Neckarinsel, Tübingen

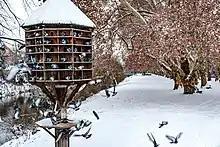
Dovecote on the Neckar island

From the east: from Eberhardsbrücke there is a direct stairway down to the island, at the dovecote.